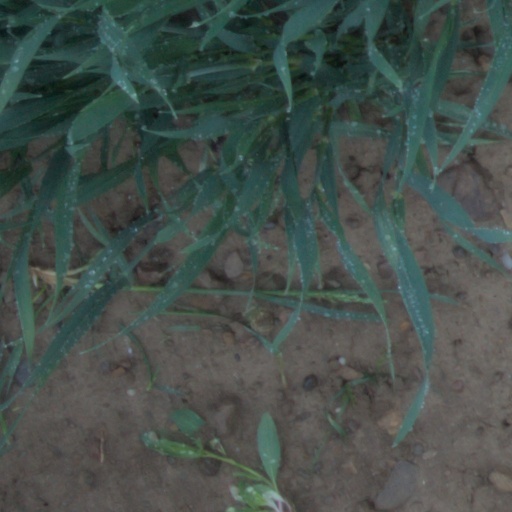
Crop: wheat